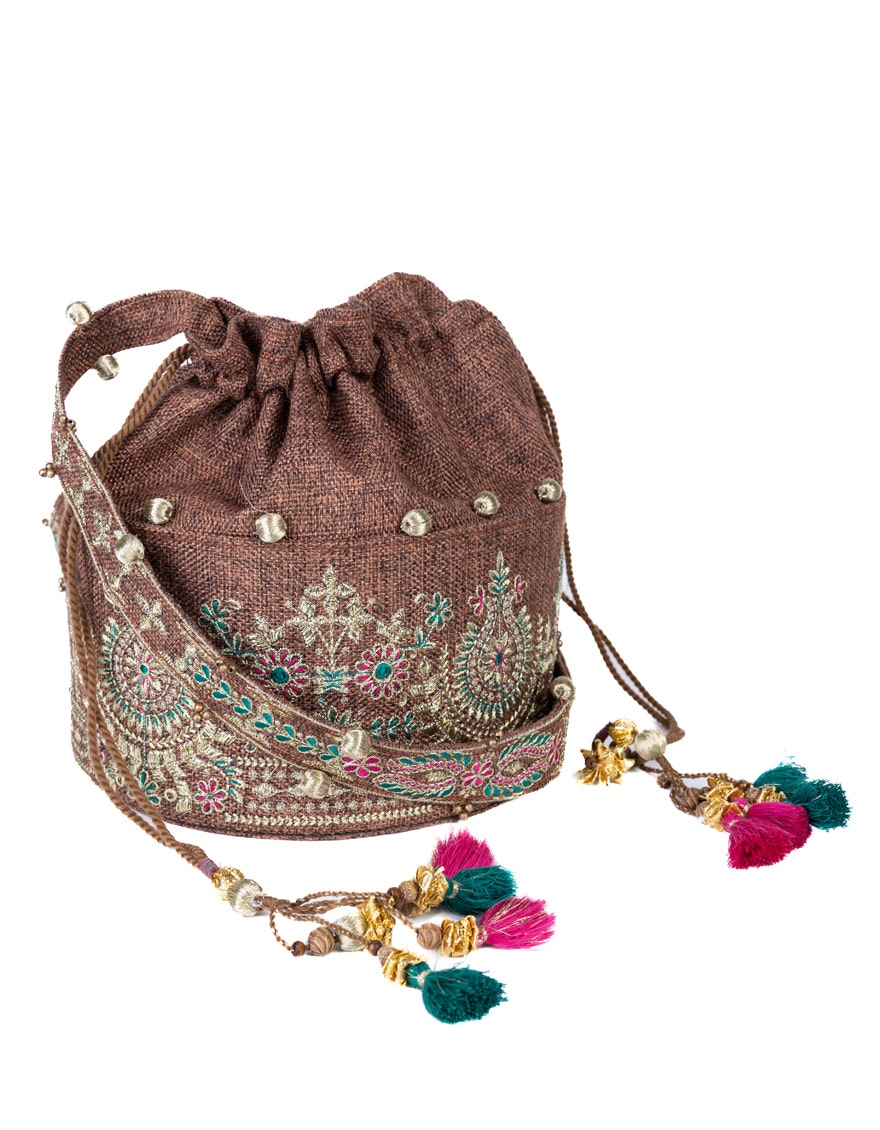
brown embroidered cotton bucket bag